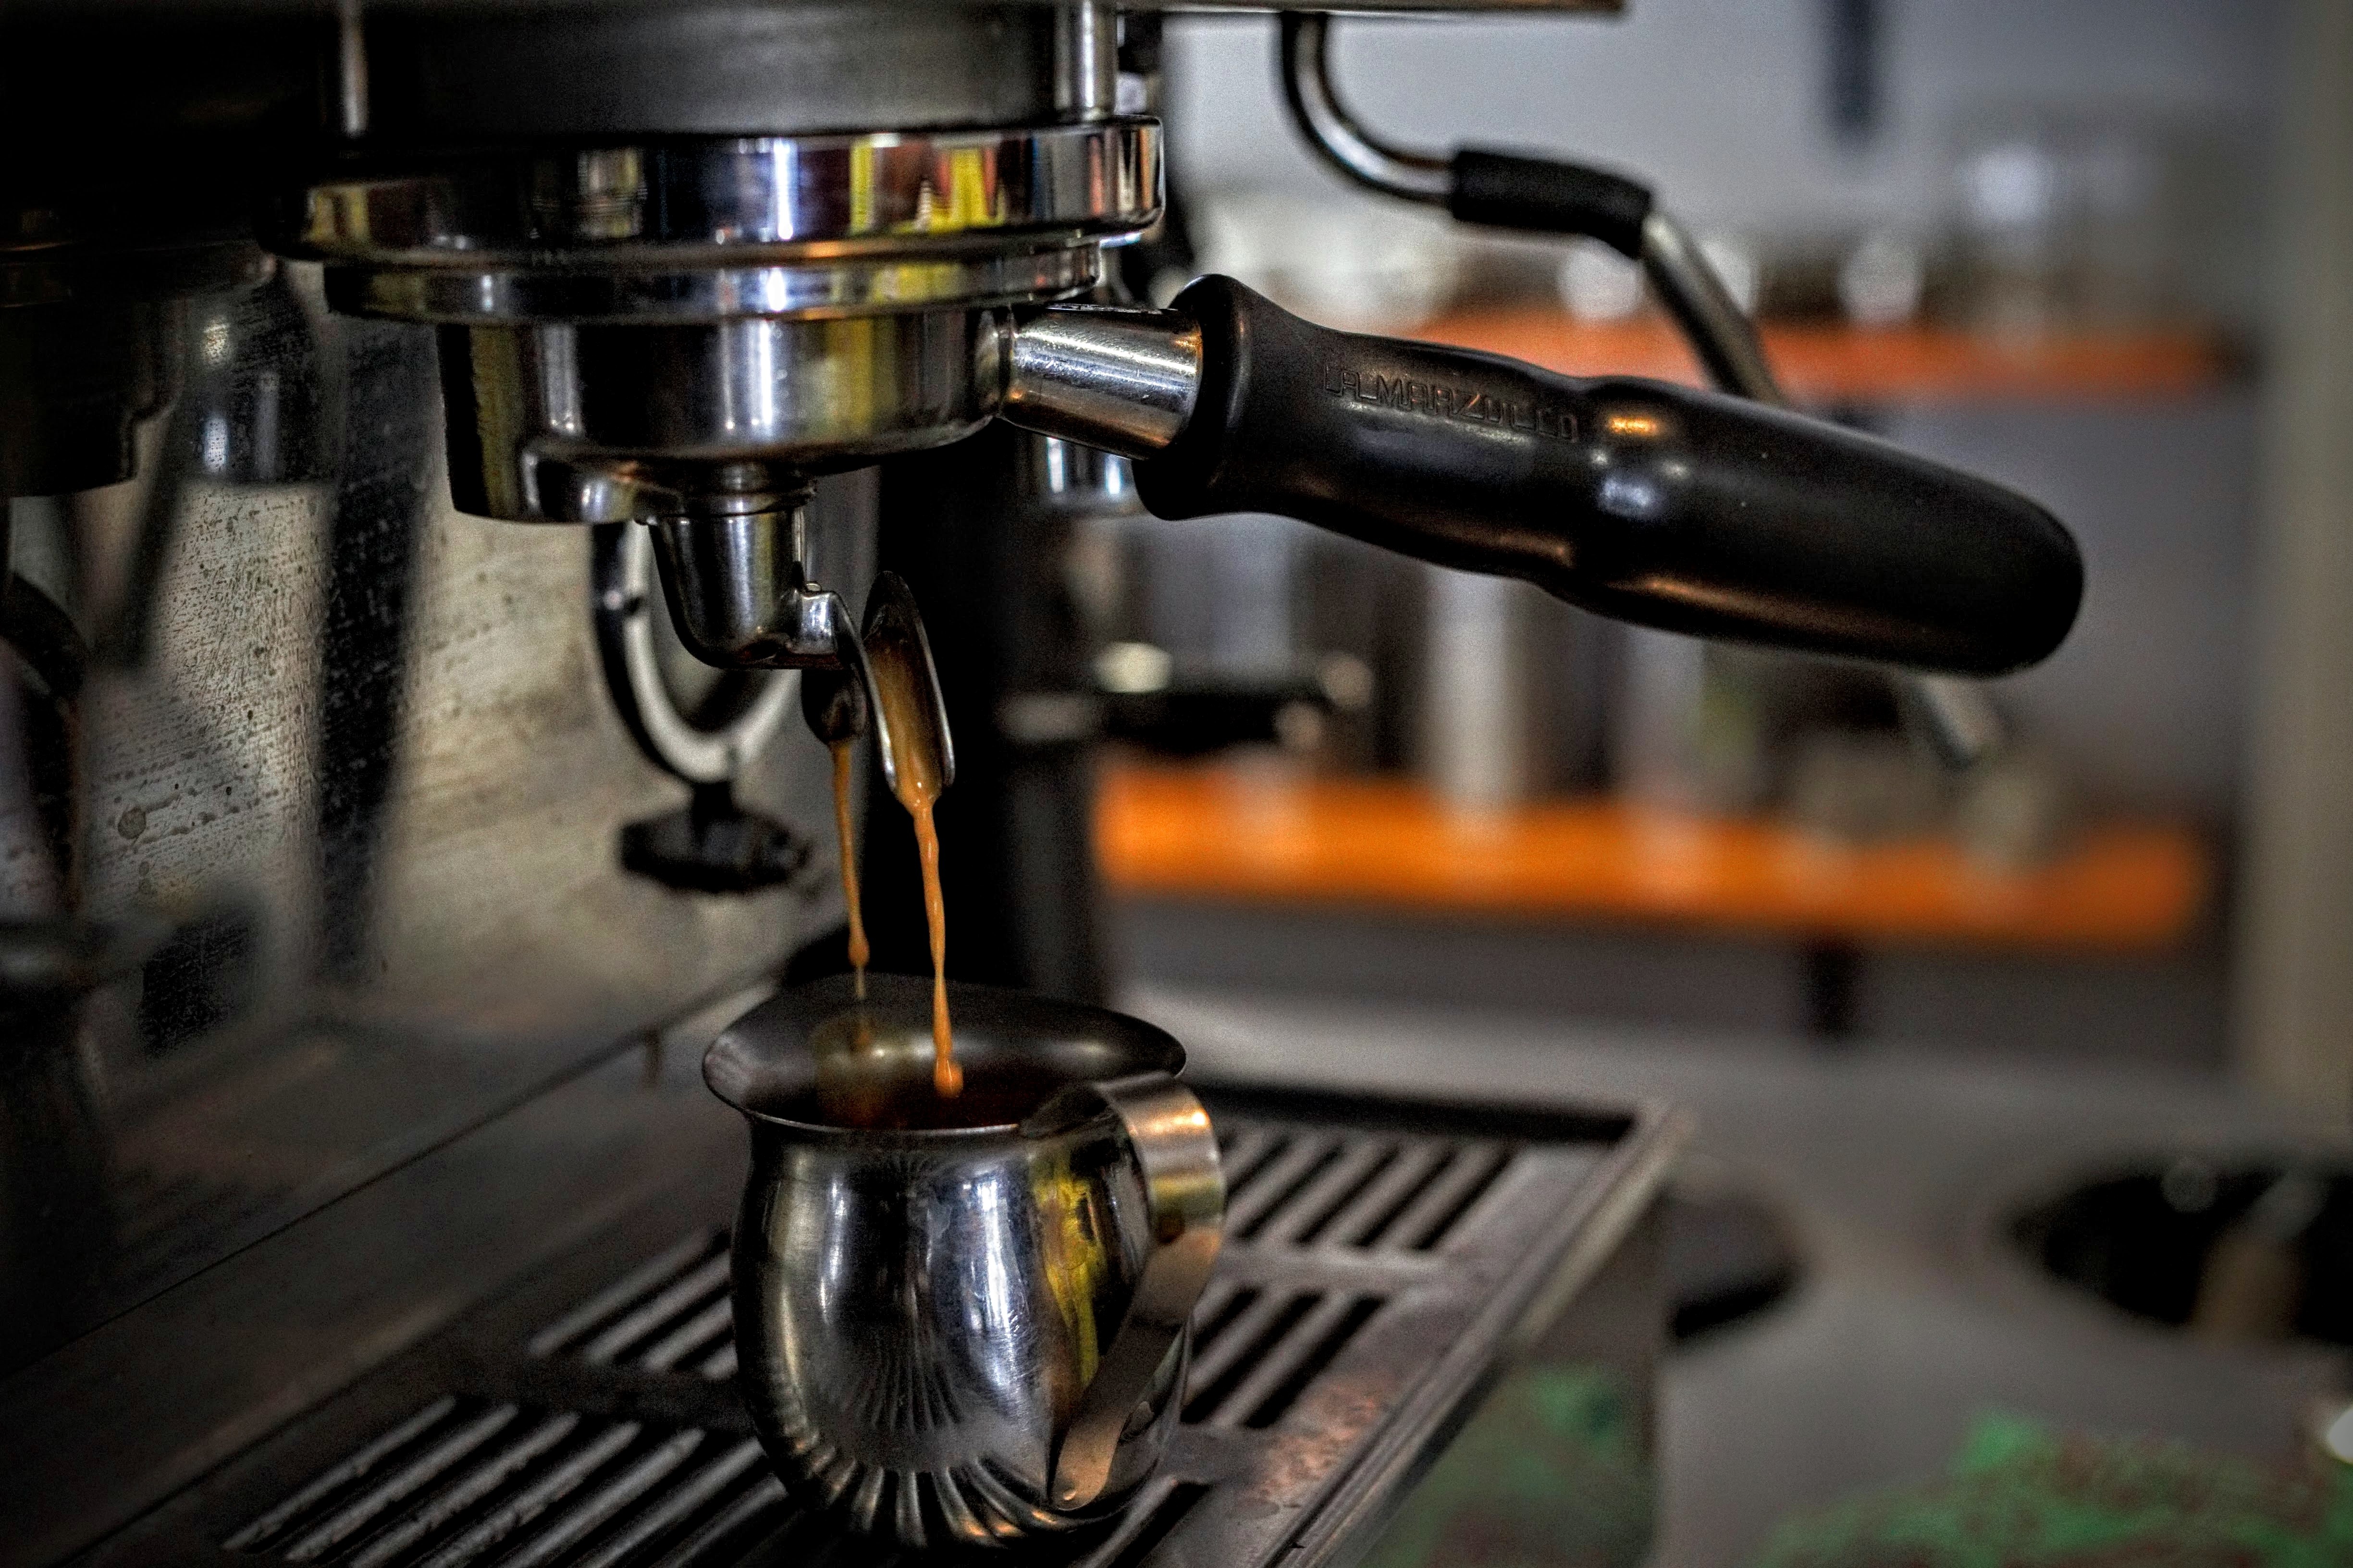
machine, drink, espresso, espresso machine